List of tallest buildings in Yellowknife

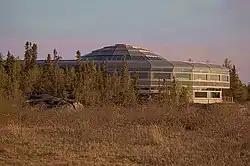
Northwest Territories Legislative Building

The Greenstone Building on Franklin Avenue downtown houses offices of 16 different federal government agencies. Before its completion in 2005, on time and under budget, those offices had been scattered in different locations. In 2007 it was certified LEED Gold by the Canadian Green Building Council for its environmental sustainability; among other features it generates some of its own electricity through building-integrated photovoltaics. It was the first building in the Canadian North to receive LEED certification of any level.